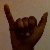
The image shows a hand gesture representing the letter 'Y' in Indian Sign Language.